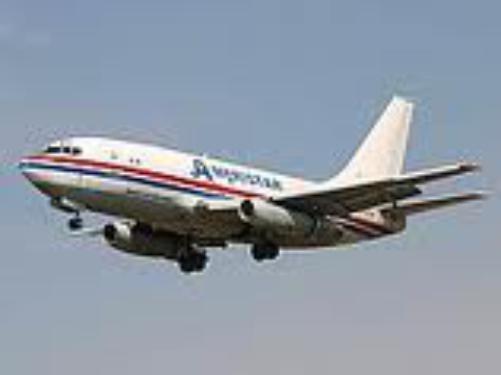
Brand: Ameristar Air Cargo
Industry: Transportation